Louis Vitale

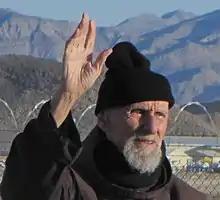
Vitale demonstrating against weaponized drones just before being arrested at Creech Air Force Base, Nevada

Louis Vitale, OFM, (June 1, 1932 – September 6, 2023) was an American Franciscan friar, peace activist, and a co-founder of Nevada Desert Experience. His religious beliefs led him to participate in civil disobedience actions at peace demonstrations and acts of religious witness over 40 years. In the name of peace, Vitale has been arrested more than 400 times. Vitale stated that Francis of Assisi, Mahatma Gandhi and Martin Luther King Jr. provided him with inspiration.